Butlin's

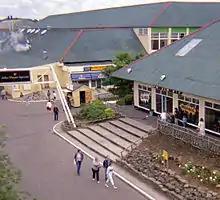
Butlins Ayr, seen during the mid-1980s before refurbishment.

Butlins Skegness was the first of Billy Butlin's holiday camps. The camp opened in 1936 but was taken over for military use in 1939, and known as HMS Royal Arthur. The camp reopened to holidaymakers in 1946. In 1987 the site underwent renovation with the construction of a modern fun pool and modernised accommodation, at this time the site was renamed "Funcoast World". In 1998 it was renovated again with the construction of a Skyline Pavilion and since that time has undergone further improvements and maintenance.